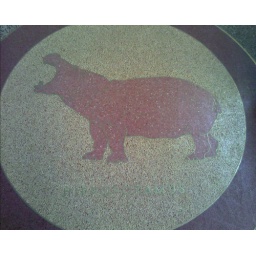
Interesting inlay in the floor of the Hippo/Elephant house at the D.C. Zoo